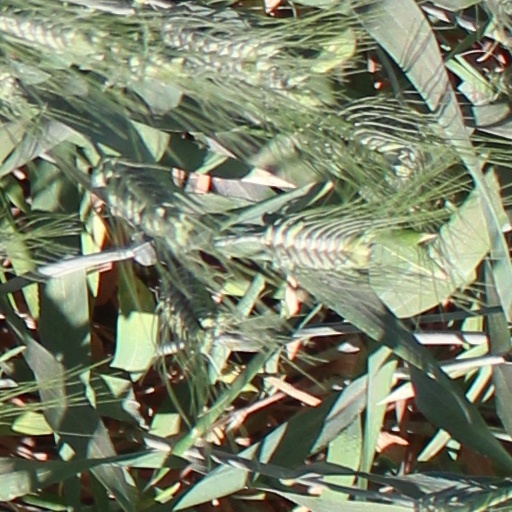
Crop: wheat